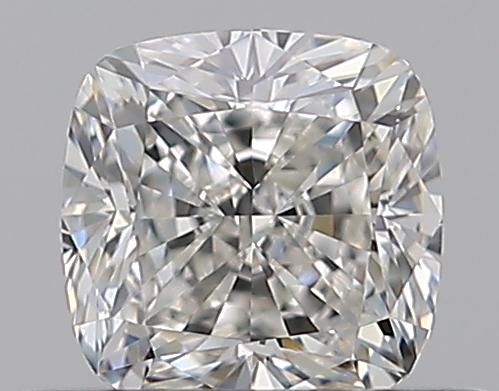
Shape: cushion
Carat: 0.5
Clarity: VVS1
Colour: I
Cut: EX
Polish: EX
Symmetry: VG
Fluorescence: N
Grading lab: GIA
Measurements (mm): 4.4 x 4.38 x 3.05